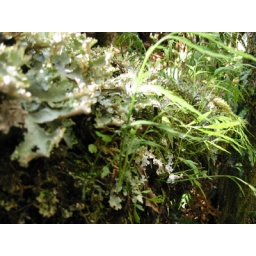
undergrowth in a kiwi rainforest area, on the west coast near franz josef glacier, if i recall correctly.